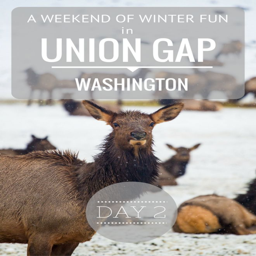
day of our visit , just a couple of hours .